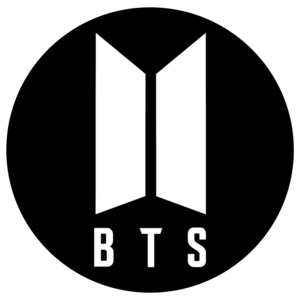
Logo de BTS depuis 2017